Mudéjar architecture of Aragon

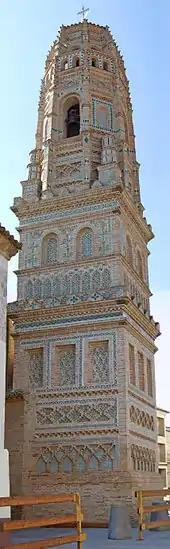
Tower of the Church of Utebo.

In 1986, Unesco declared the whole Mudéjar complex of Teruel a World Heritage Site, which was extended in 2001 to include other Aragonese Mudejar monuments: